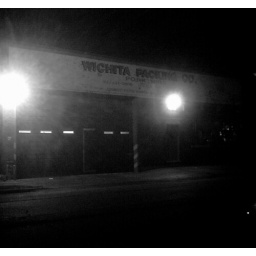
never realized how many meat packing plants there are on and around lake street near ashland.